Cultural impact of Taylor Swift

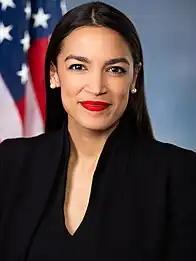

Swift contested music streaming services to regulate corporate policies for better preservation of artistic integrity. She said digital streaming services have become a dominant form of media consumption since 2013, causing a gradual decline in traditional album sales. In November 2014, Swift announced that "1989", her then-upcoming album, would not be released on Spotify, which was growing in popularity at the time, in protest of the platform's "minuscule" payment to artists (US$0.006 to 0.0084 per stream). In an op-ed for "The Wall Street Journal", she expressed her belief that the value of works of art should be fixed by artists: